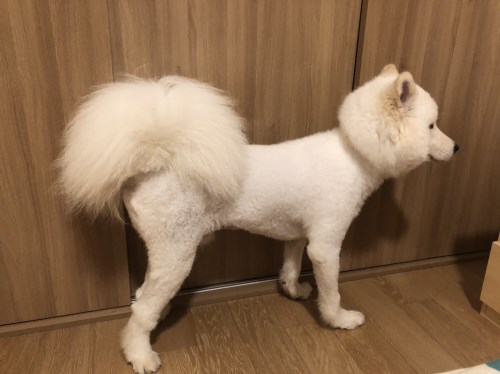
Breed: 2192-n000088-Samoyed